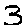
Label: 3